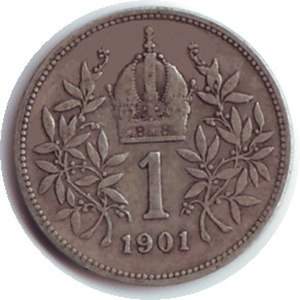
Krone (møntenhed)
Kronemønt fra Østrig-Ungarn, 1901
Krone er en møntenhed.